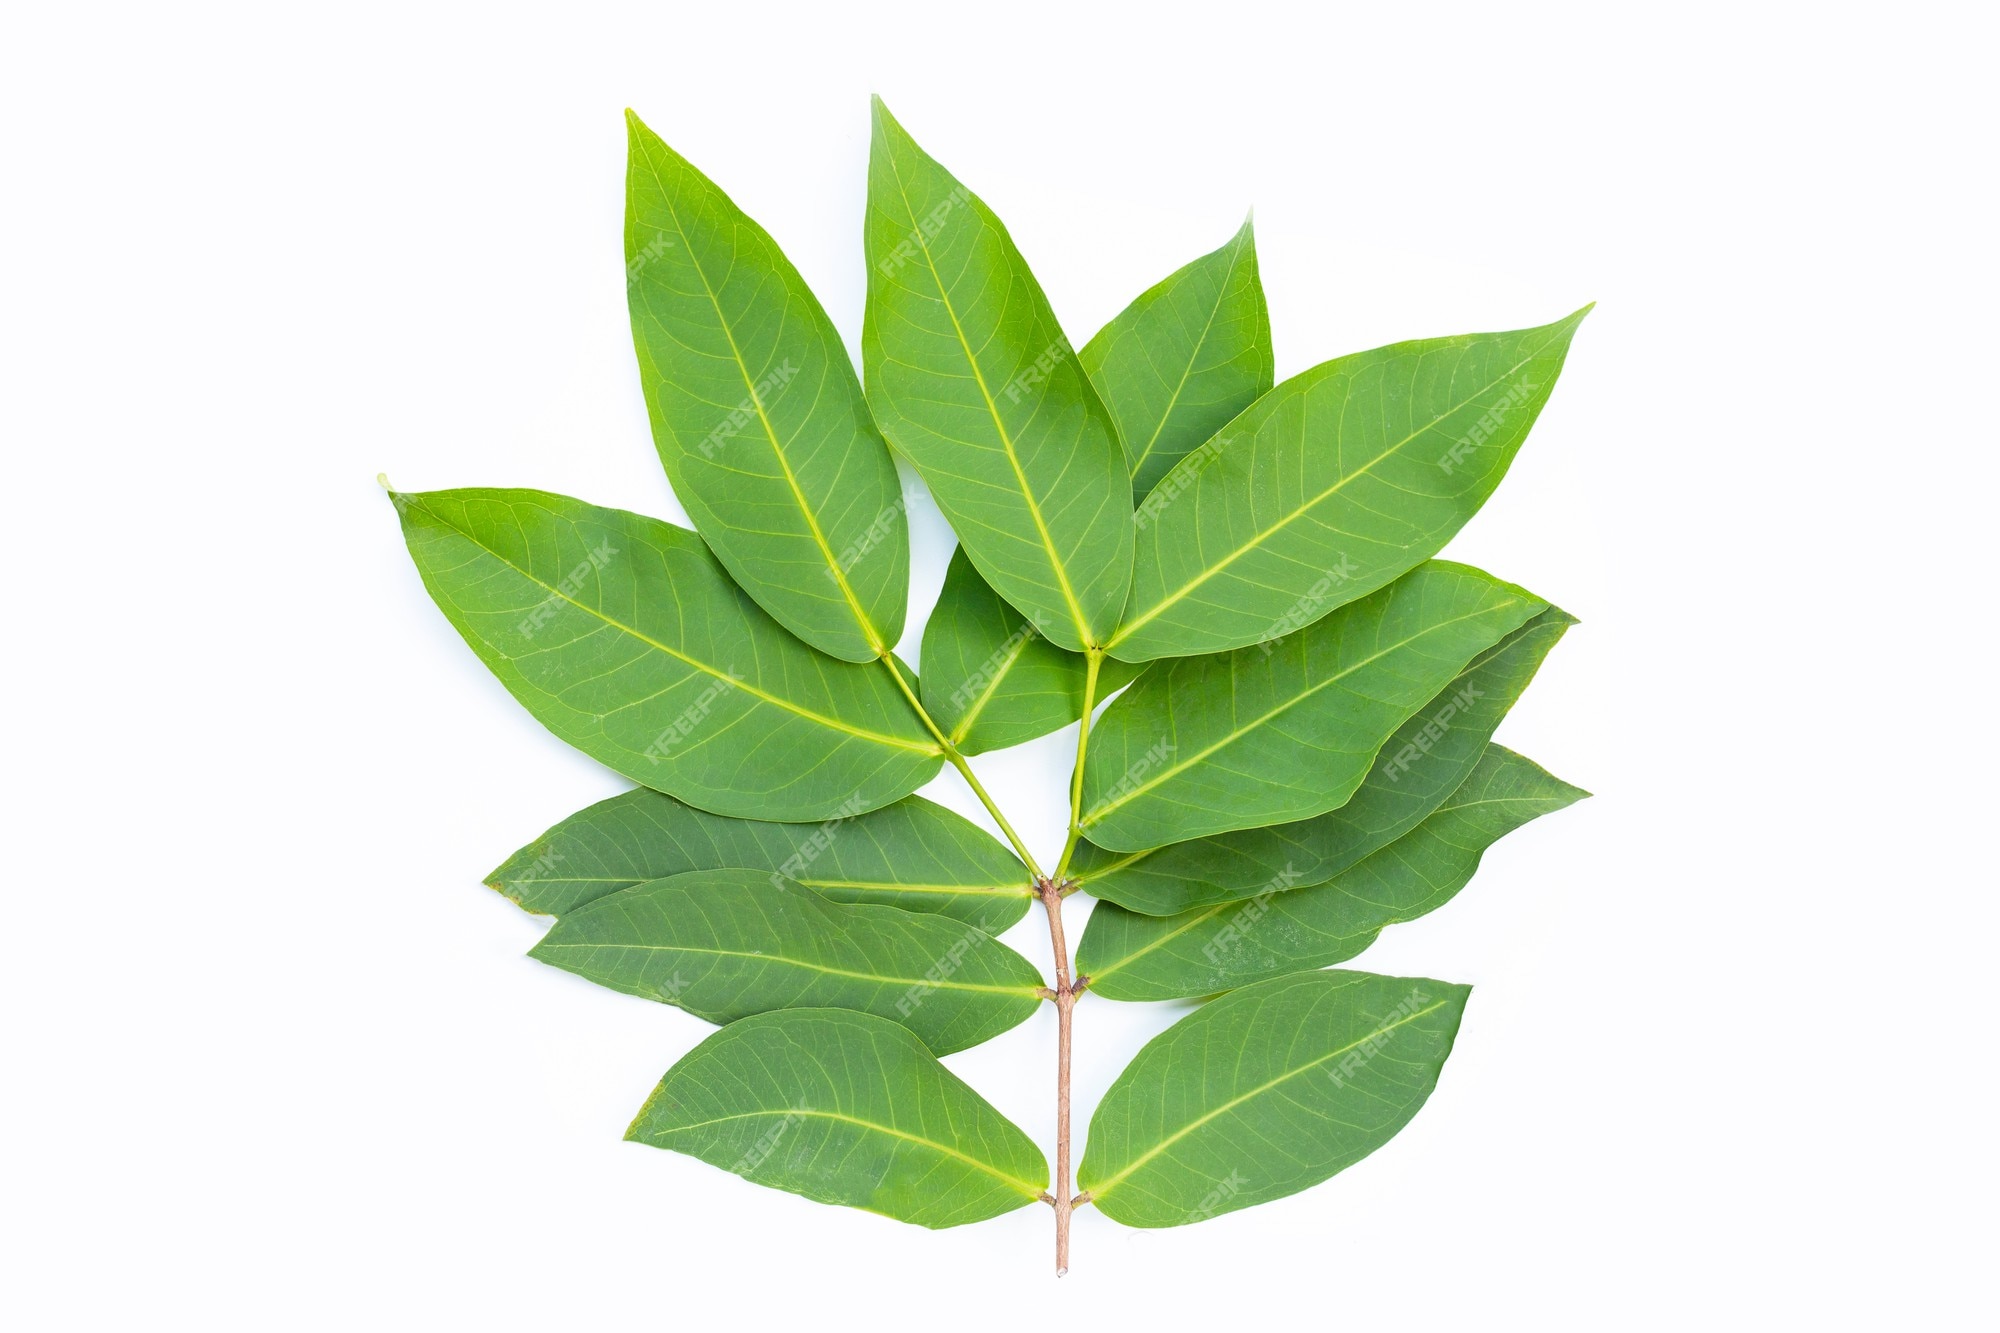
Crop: apple
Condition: healthy